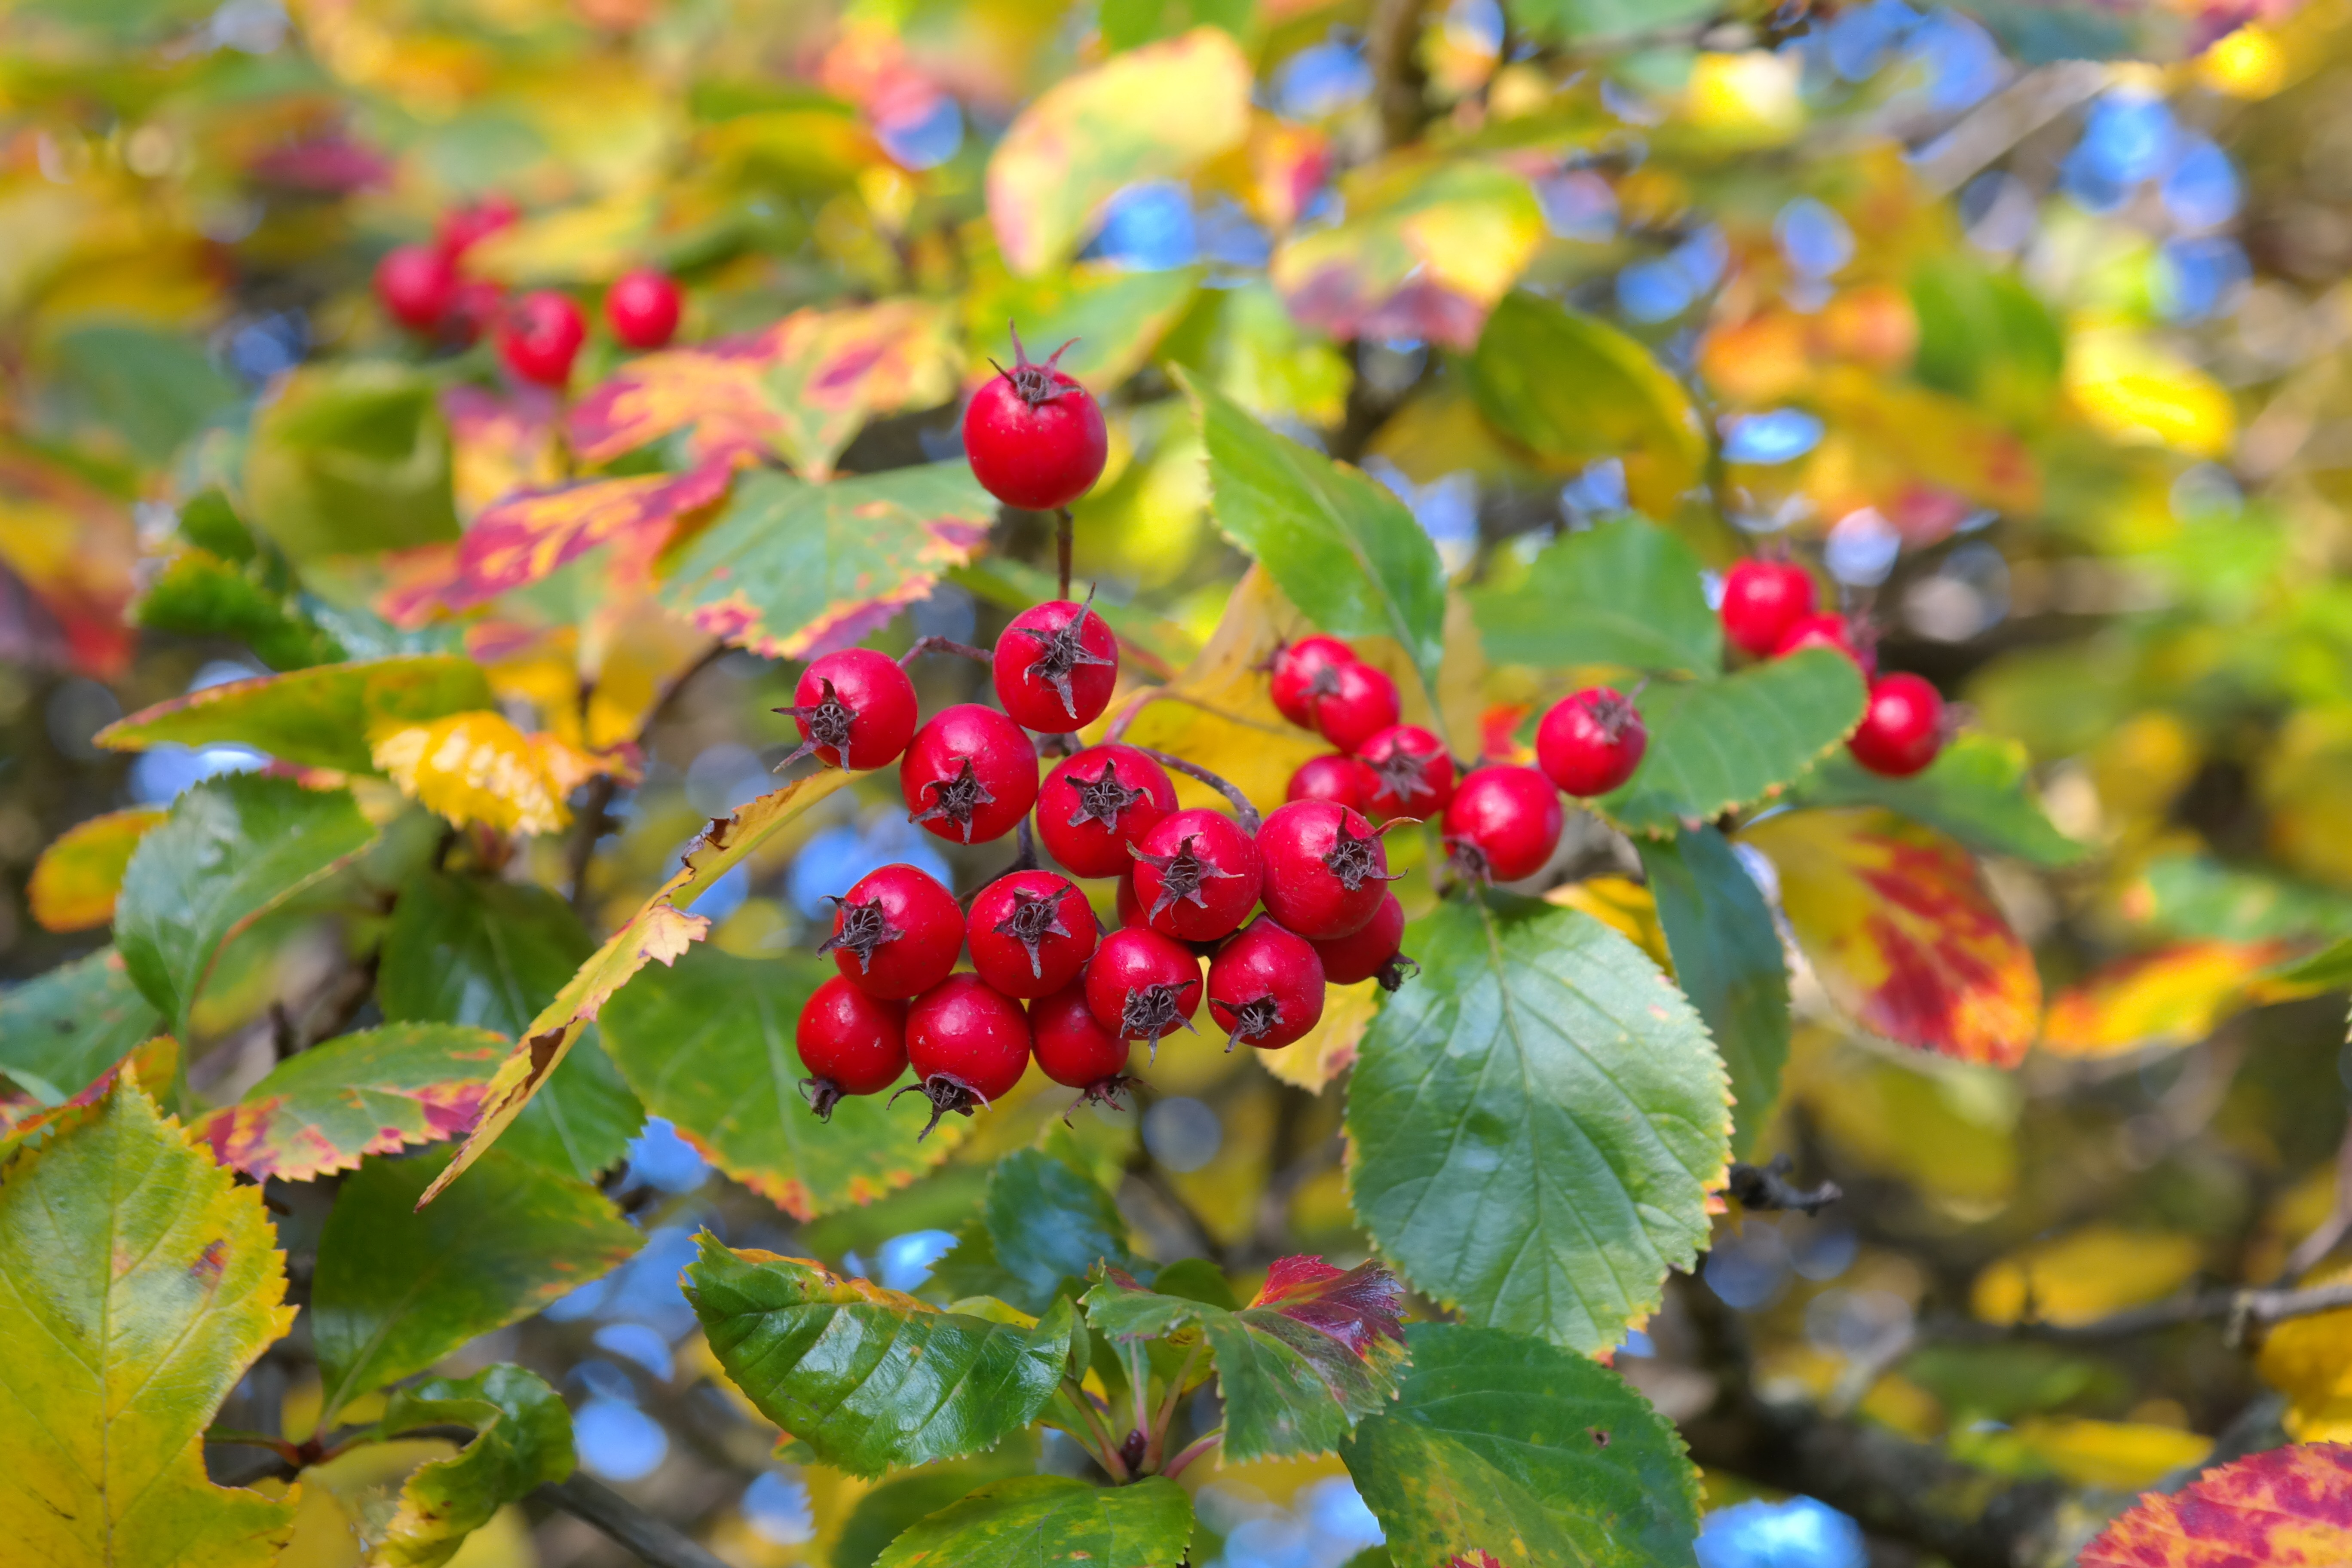
tree, branch, blossom, plant, fruit, berry, leaf, flower, bush, food, red, produce, evergreen, autumn, flora, season, leaves, berries, shrub, fruits, grove, large, rowan, hawthorn, crataegus, rose hip, macro photography, kernobstgewaechs, berry red, flowering plant, rose family, rosaceae, thorn apple, woody plant, land plant, fruit jewelry, leather leaf wei dorn, valve thorn, crataegus crus galli, crataegus crus wei dorn, home remedy plant, hawthorn berries